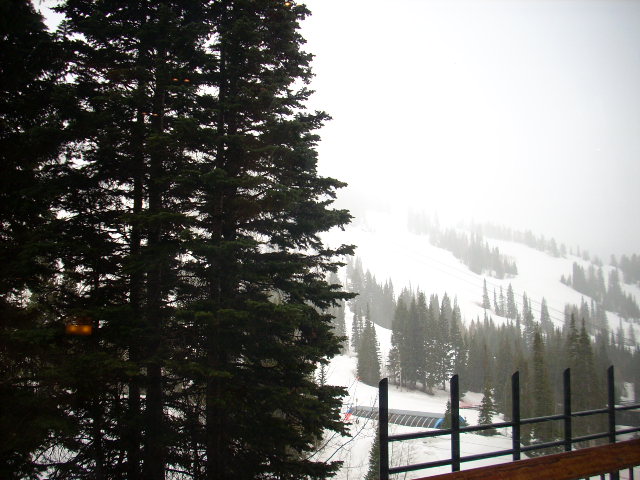
Label: not_food